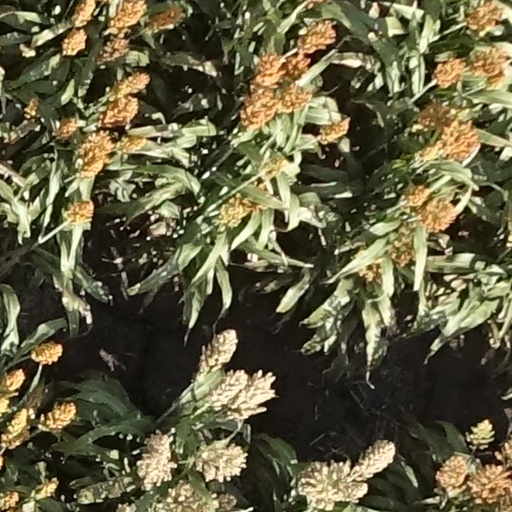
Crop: sorghum